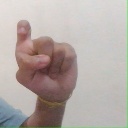
अक्षर: इ